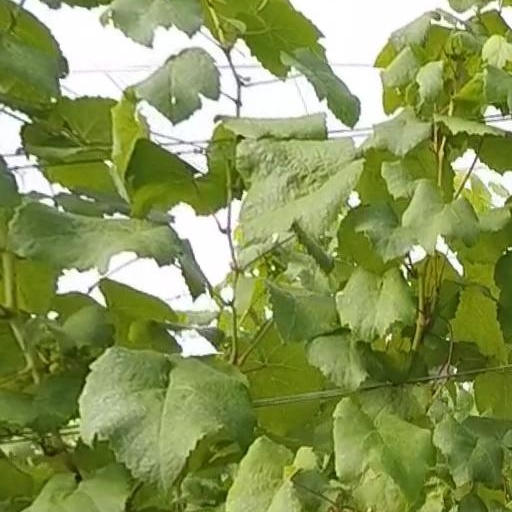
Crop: grape